Gojek

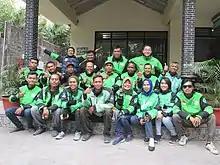
Gojek drivers in uniform

Gojek ranks number 17 in Fortune's 2017 list of "56 Companies that Changed the World," making it the only company from South East Asia to make the list. In 2019 Gojek once again made it to Fortune's Top 50 Companies That Changed The World, and was the only Southeast Asian company to have been included twice in the list – leaping to number 11 out of 52 global companies. Other international recognition includes Top Performer in ASEAN Award 2017, Entrepreneur of The Year award from Ernst & Young, and Superior Products and Services Awards 2016.